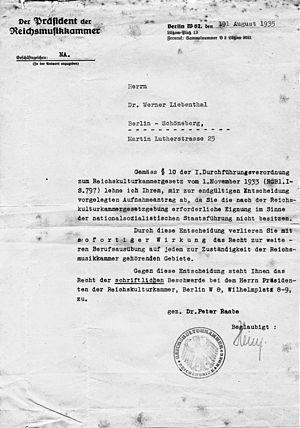
La Chambre de la musique du Reich était une corporation de droit public du Reich allemand sous le régime nazi chargée du contrôle de la vie musicale allemande. C’était l’un des sept organes spécialisés de la Chambre de la culture du Reich, créée le 22 septembre 1933 et placée sous la tutelle du ministère du Reich à l'Éducation du peuple et à la Propagande dirigé par Joseph Goebbels. Lors de sa création, Richard Strauss est nommé président et Wilhelm Furtwängler vice-président.